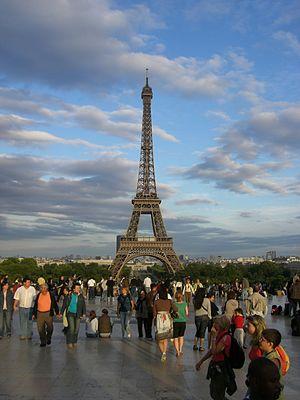
Touristes sur le parvis des Droits de l'Homme, XVIe arrondissement, Paris, France.